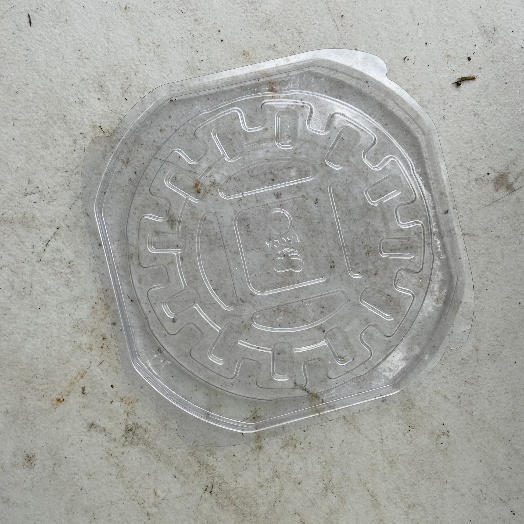
Label: Plastic